Mystery Ranch (1934 film)

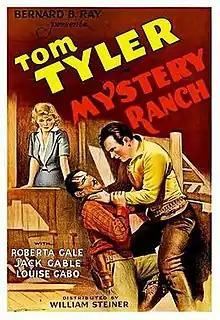
Original film poster

Mystery Ranch is a 1934 American comedy Western film co-produced and directed by Bernard B. Ray and starring Tom Tyler, Roberta Gale and Jack Perrin. It was Tyler's first of 18 films for Reliable Pictures.